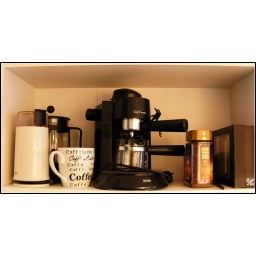
The best shelf in the house XD